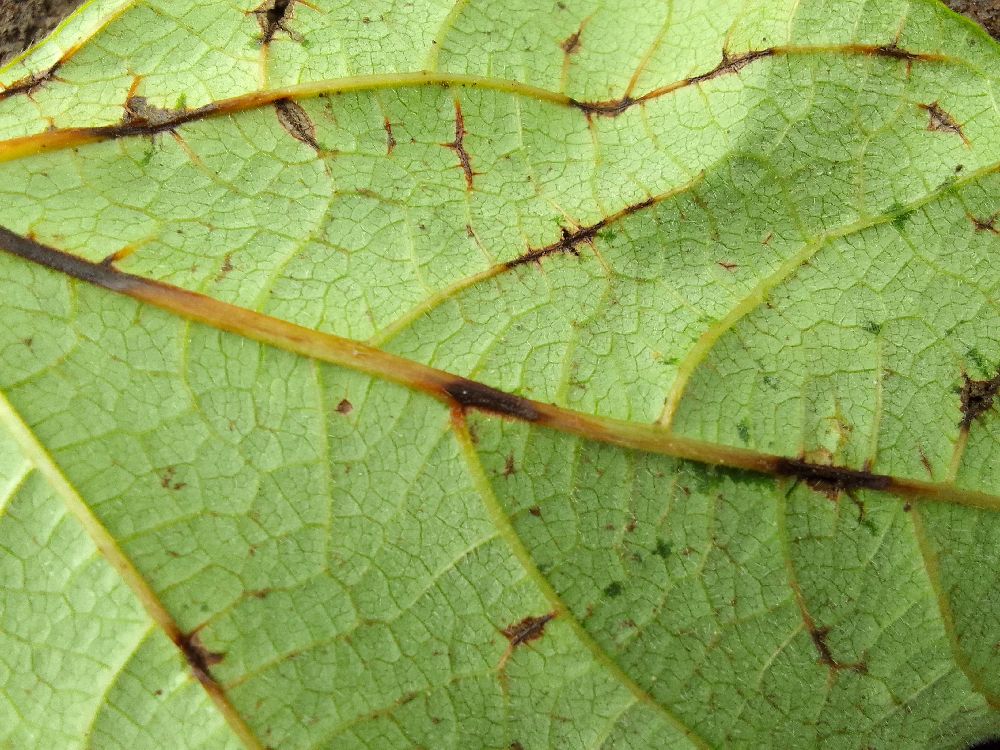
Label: anthracnose